Loves Me, Loves Me Not (TV series)

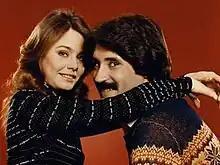
Promotional photo for "Loves Me, Loves Me Not", showing Susan Dey as Jane Benson and Kenneth Gilman as Dick Phillips

Loves Me, Loves Me Not is an American sitcom starring Susan Dey and Kenneth Gilman, which centered on a young couple who had just started dating. It aired on CBS from March 20 to April 27, 1977.